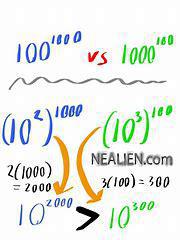
Brand: ON
Model: 100